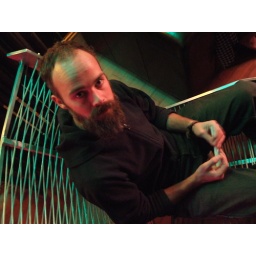
by James Reinhardt. solid aluminum bar stock and plastic coated airline cable. it's actually kind of comfortable! $2550